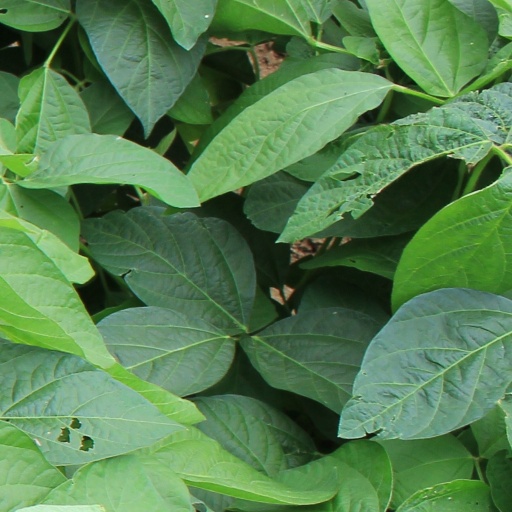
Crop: soybean